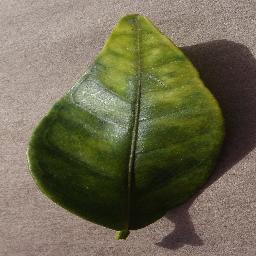
Label: Orange___Haunglongbing_(Citrus_greening)